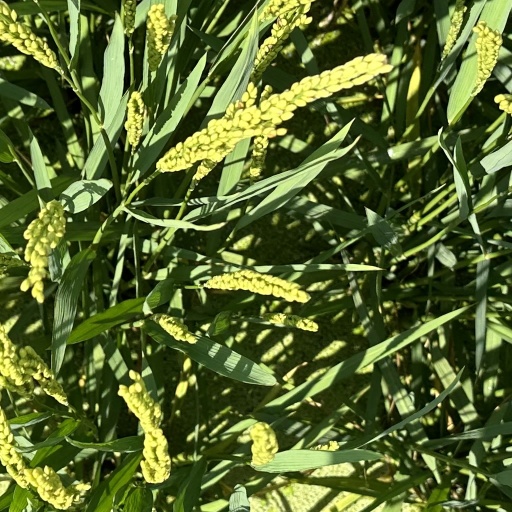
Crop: rice